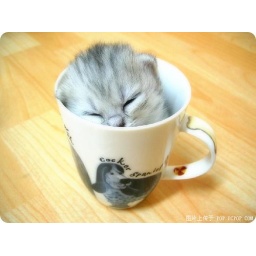
kitten in a cup